Hazarajat

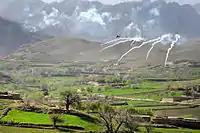
An AH-64 Apache helicopter shoots flares over a valley to support members of the 8th Commando Kandak and coalition special operations forces during a firefight in Kajran district, Daykundi Province

Hazarajat is primarily made up of the provinces of Bamyan, Daikundi, Ghazni, large parts of Ghor, and Maidan Wardak, and small parts of Sar-e-Pol, Balkh, Samangan, Uruzgan, and Parwan. The most populous towns in Hazarajat are Bamyan, Yakawlang (Bamyan), Nili (Daikundi), Lal wa Sarjangal (Ghor), Sang-e-Masha (Ghazni), Gizab (Daikundi) and Behsud (Maidan Wardak). The Kabul, Arghandab, Helmand, Farah, Hari, Murghab, Balkh, and Kunduz rivers originate from Hazarajat.